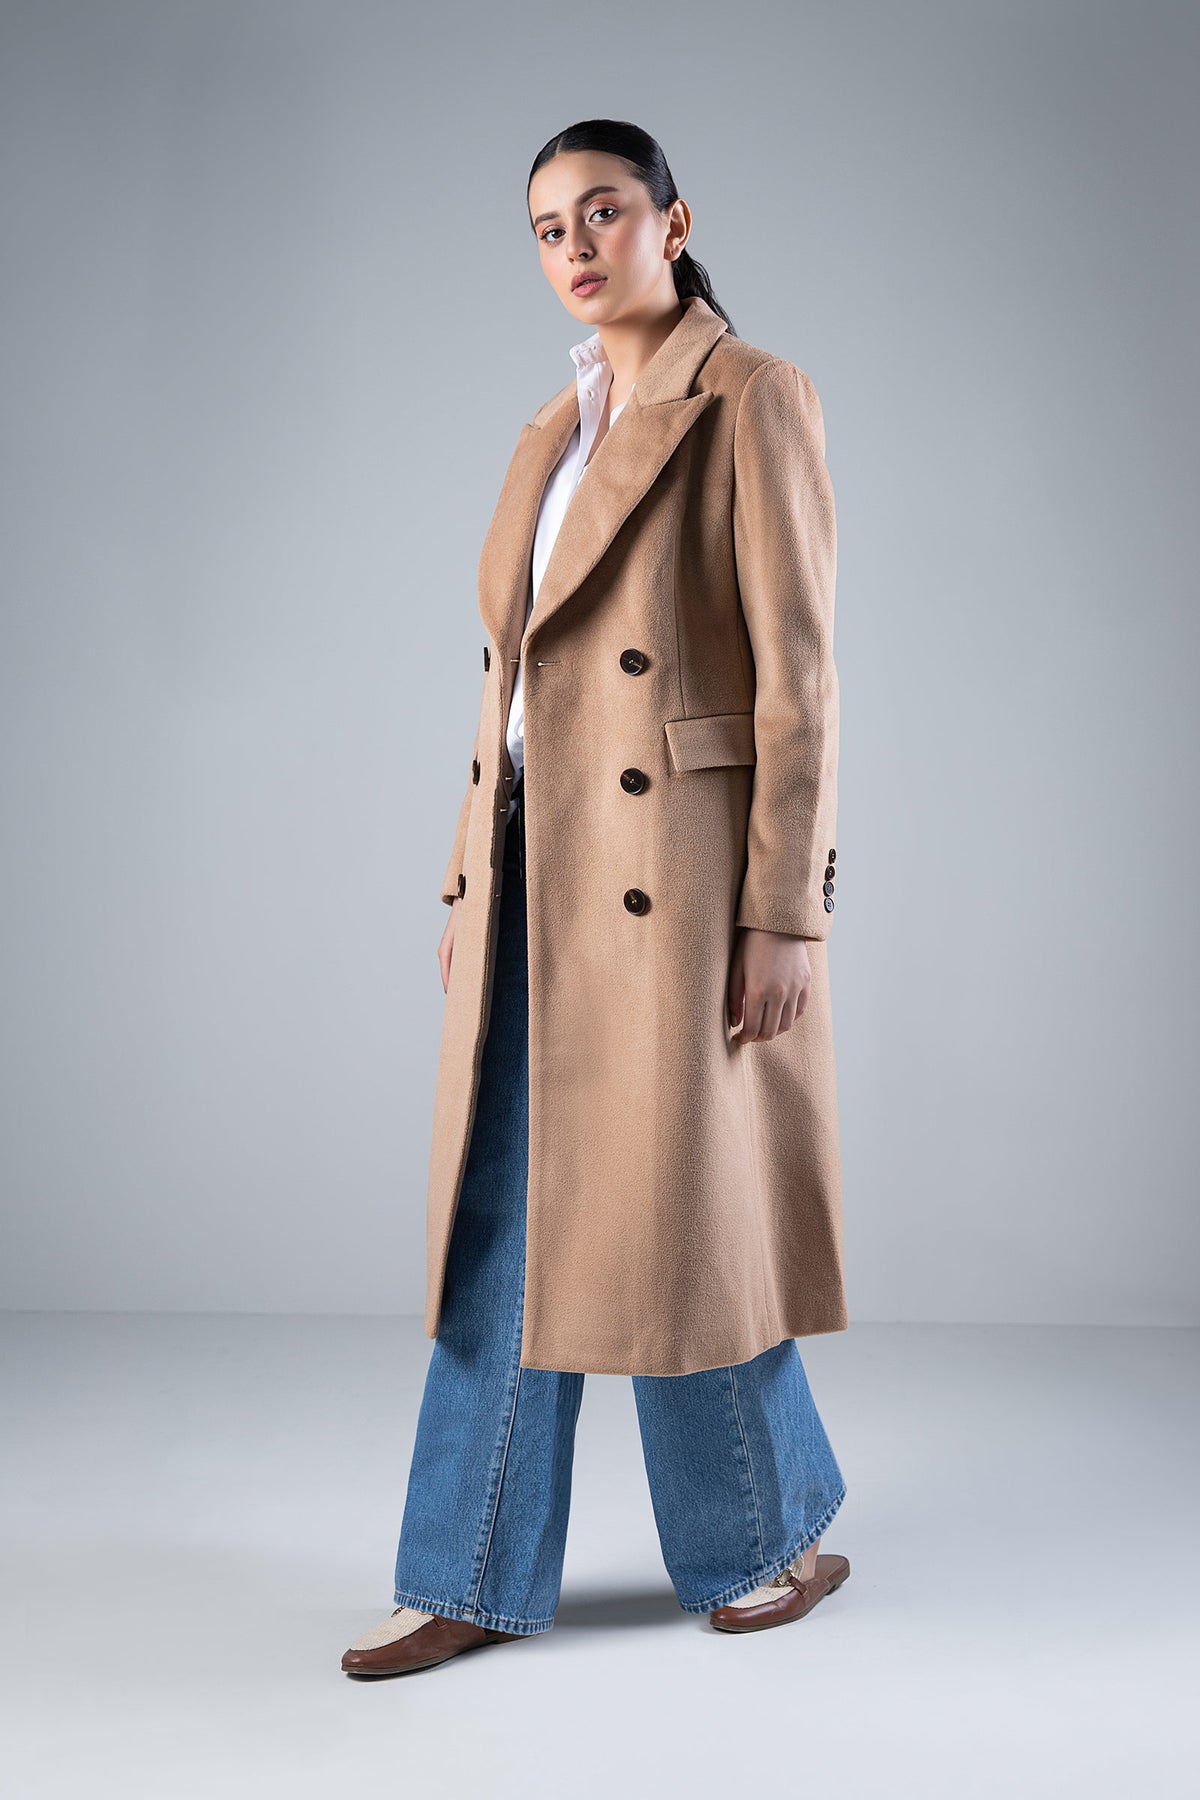
camel double breasted wool blend coat